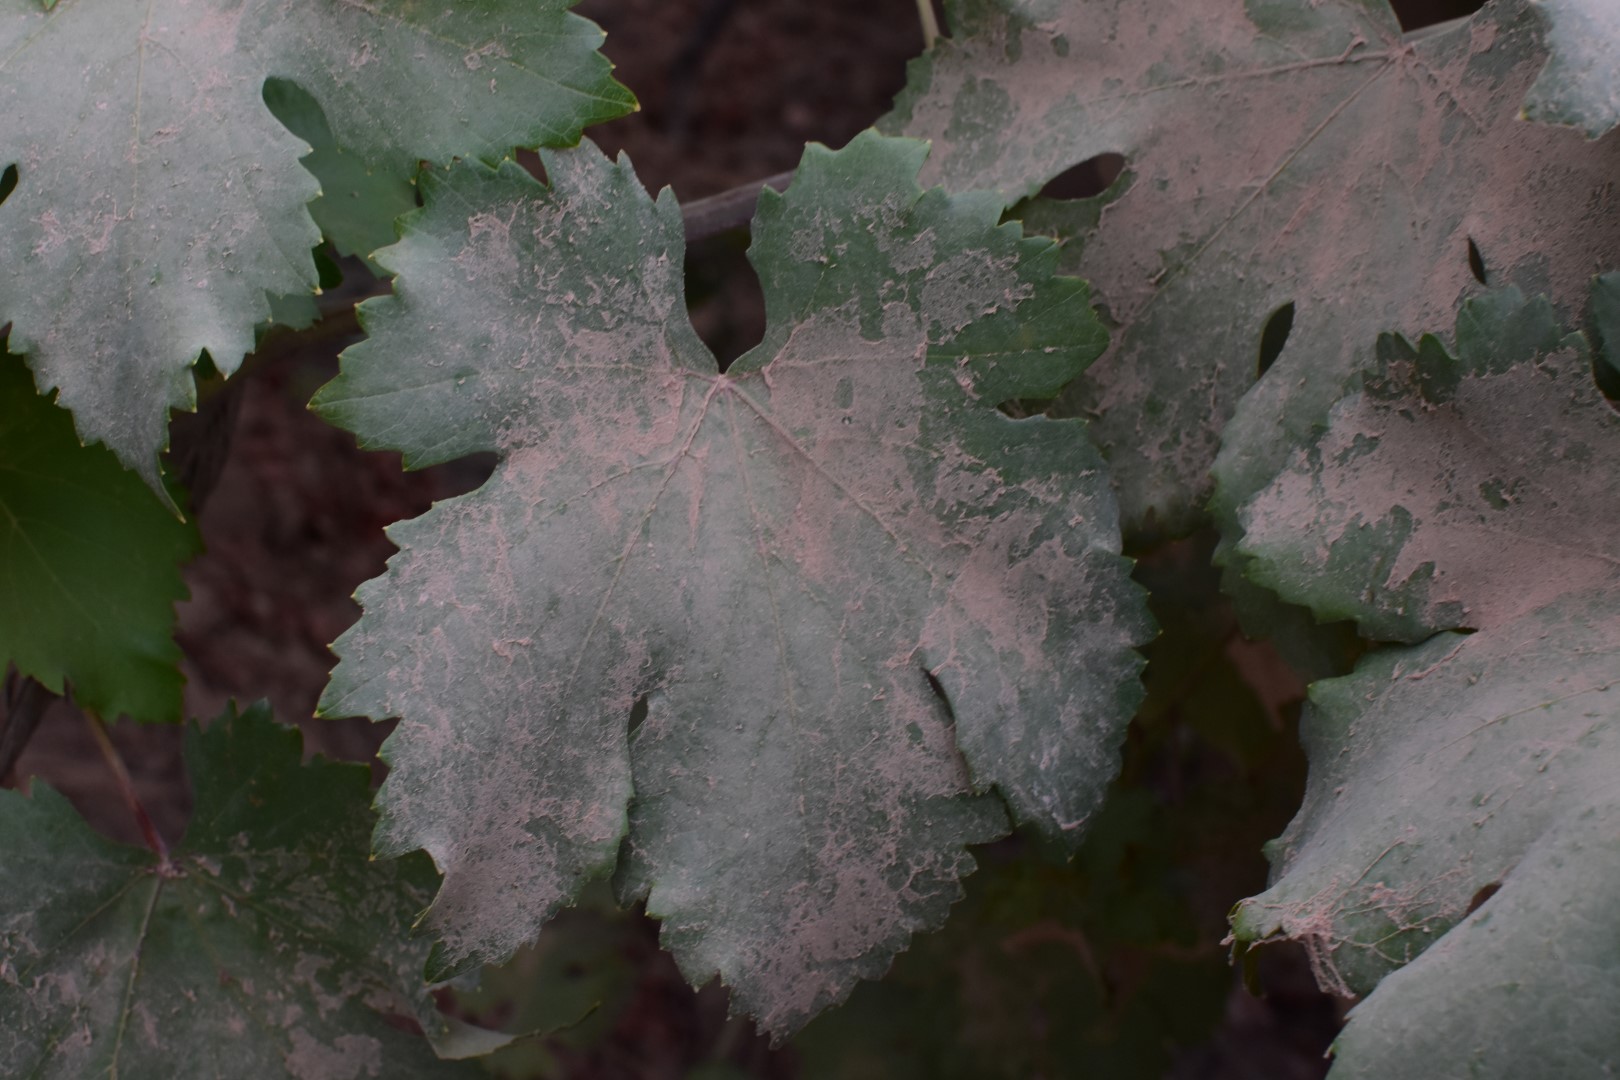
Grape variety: Kamali